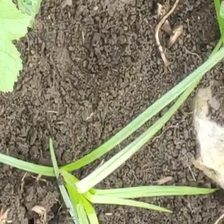
Weed species: Lavhala_(Cyperus_Rotundus)